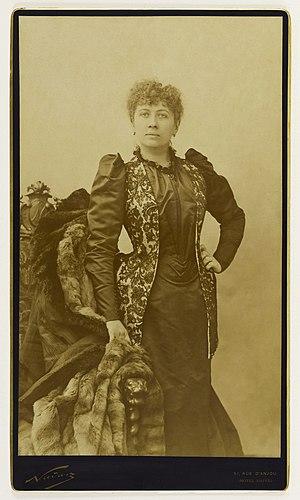
Séverine, pseudonyme de Caroline Rémy, née le 27 avril 1855 à Paris et morte le 24 avril 1929 à Pierrefonds, est une écrivaine, journaliste, libertaire et féministe française.